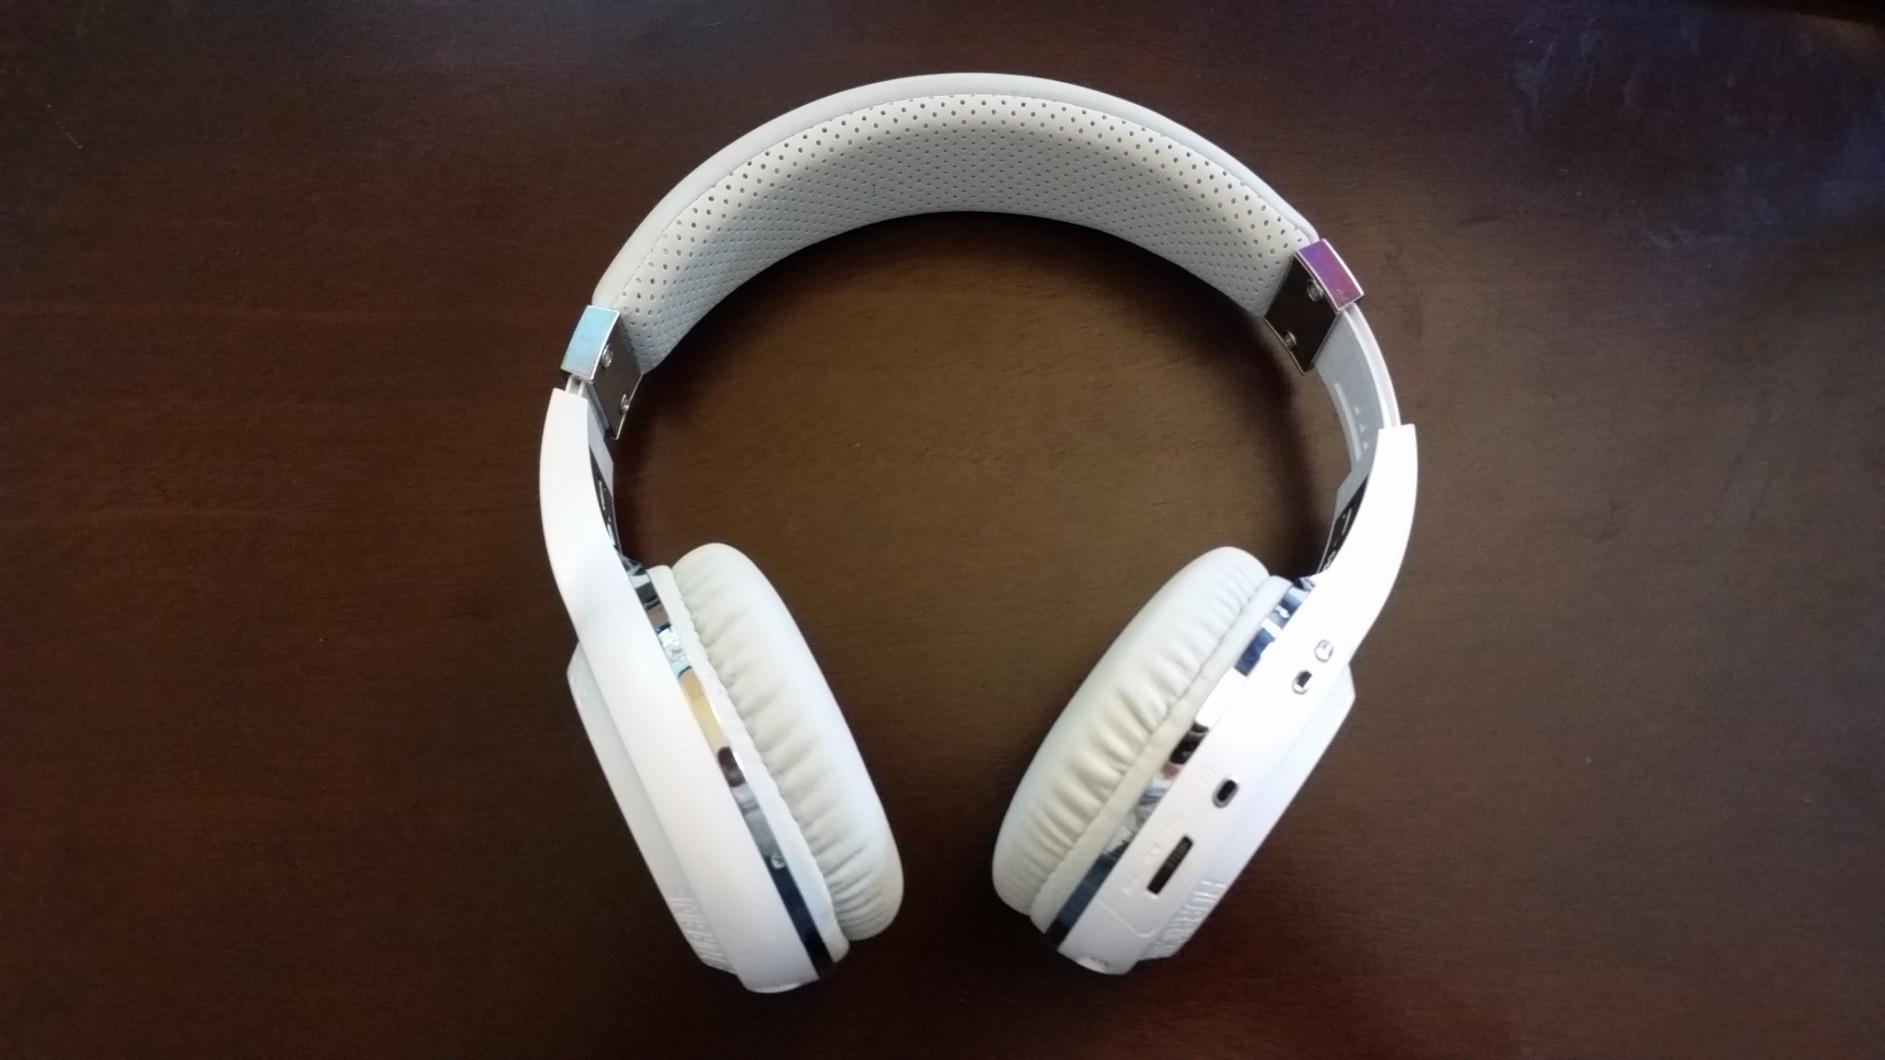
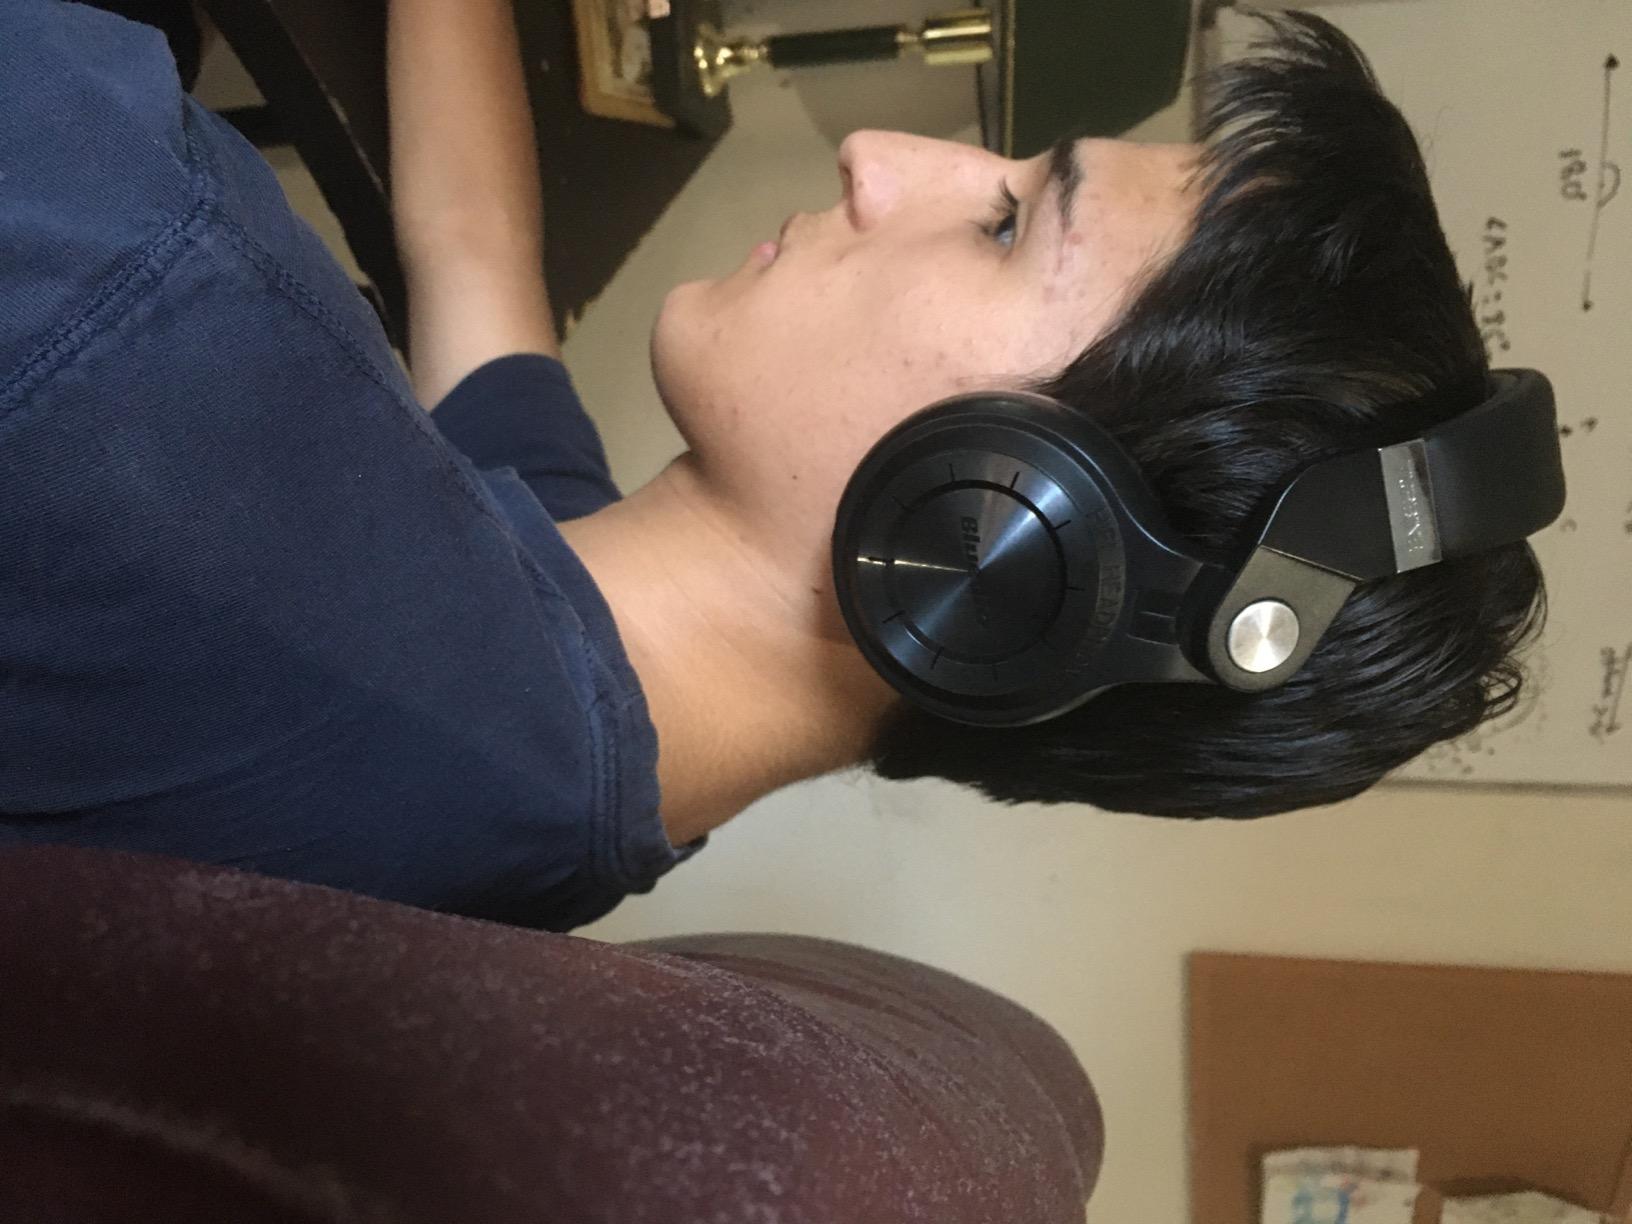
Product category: headphones
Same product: no